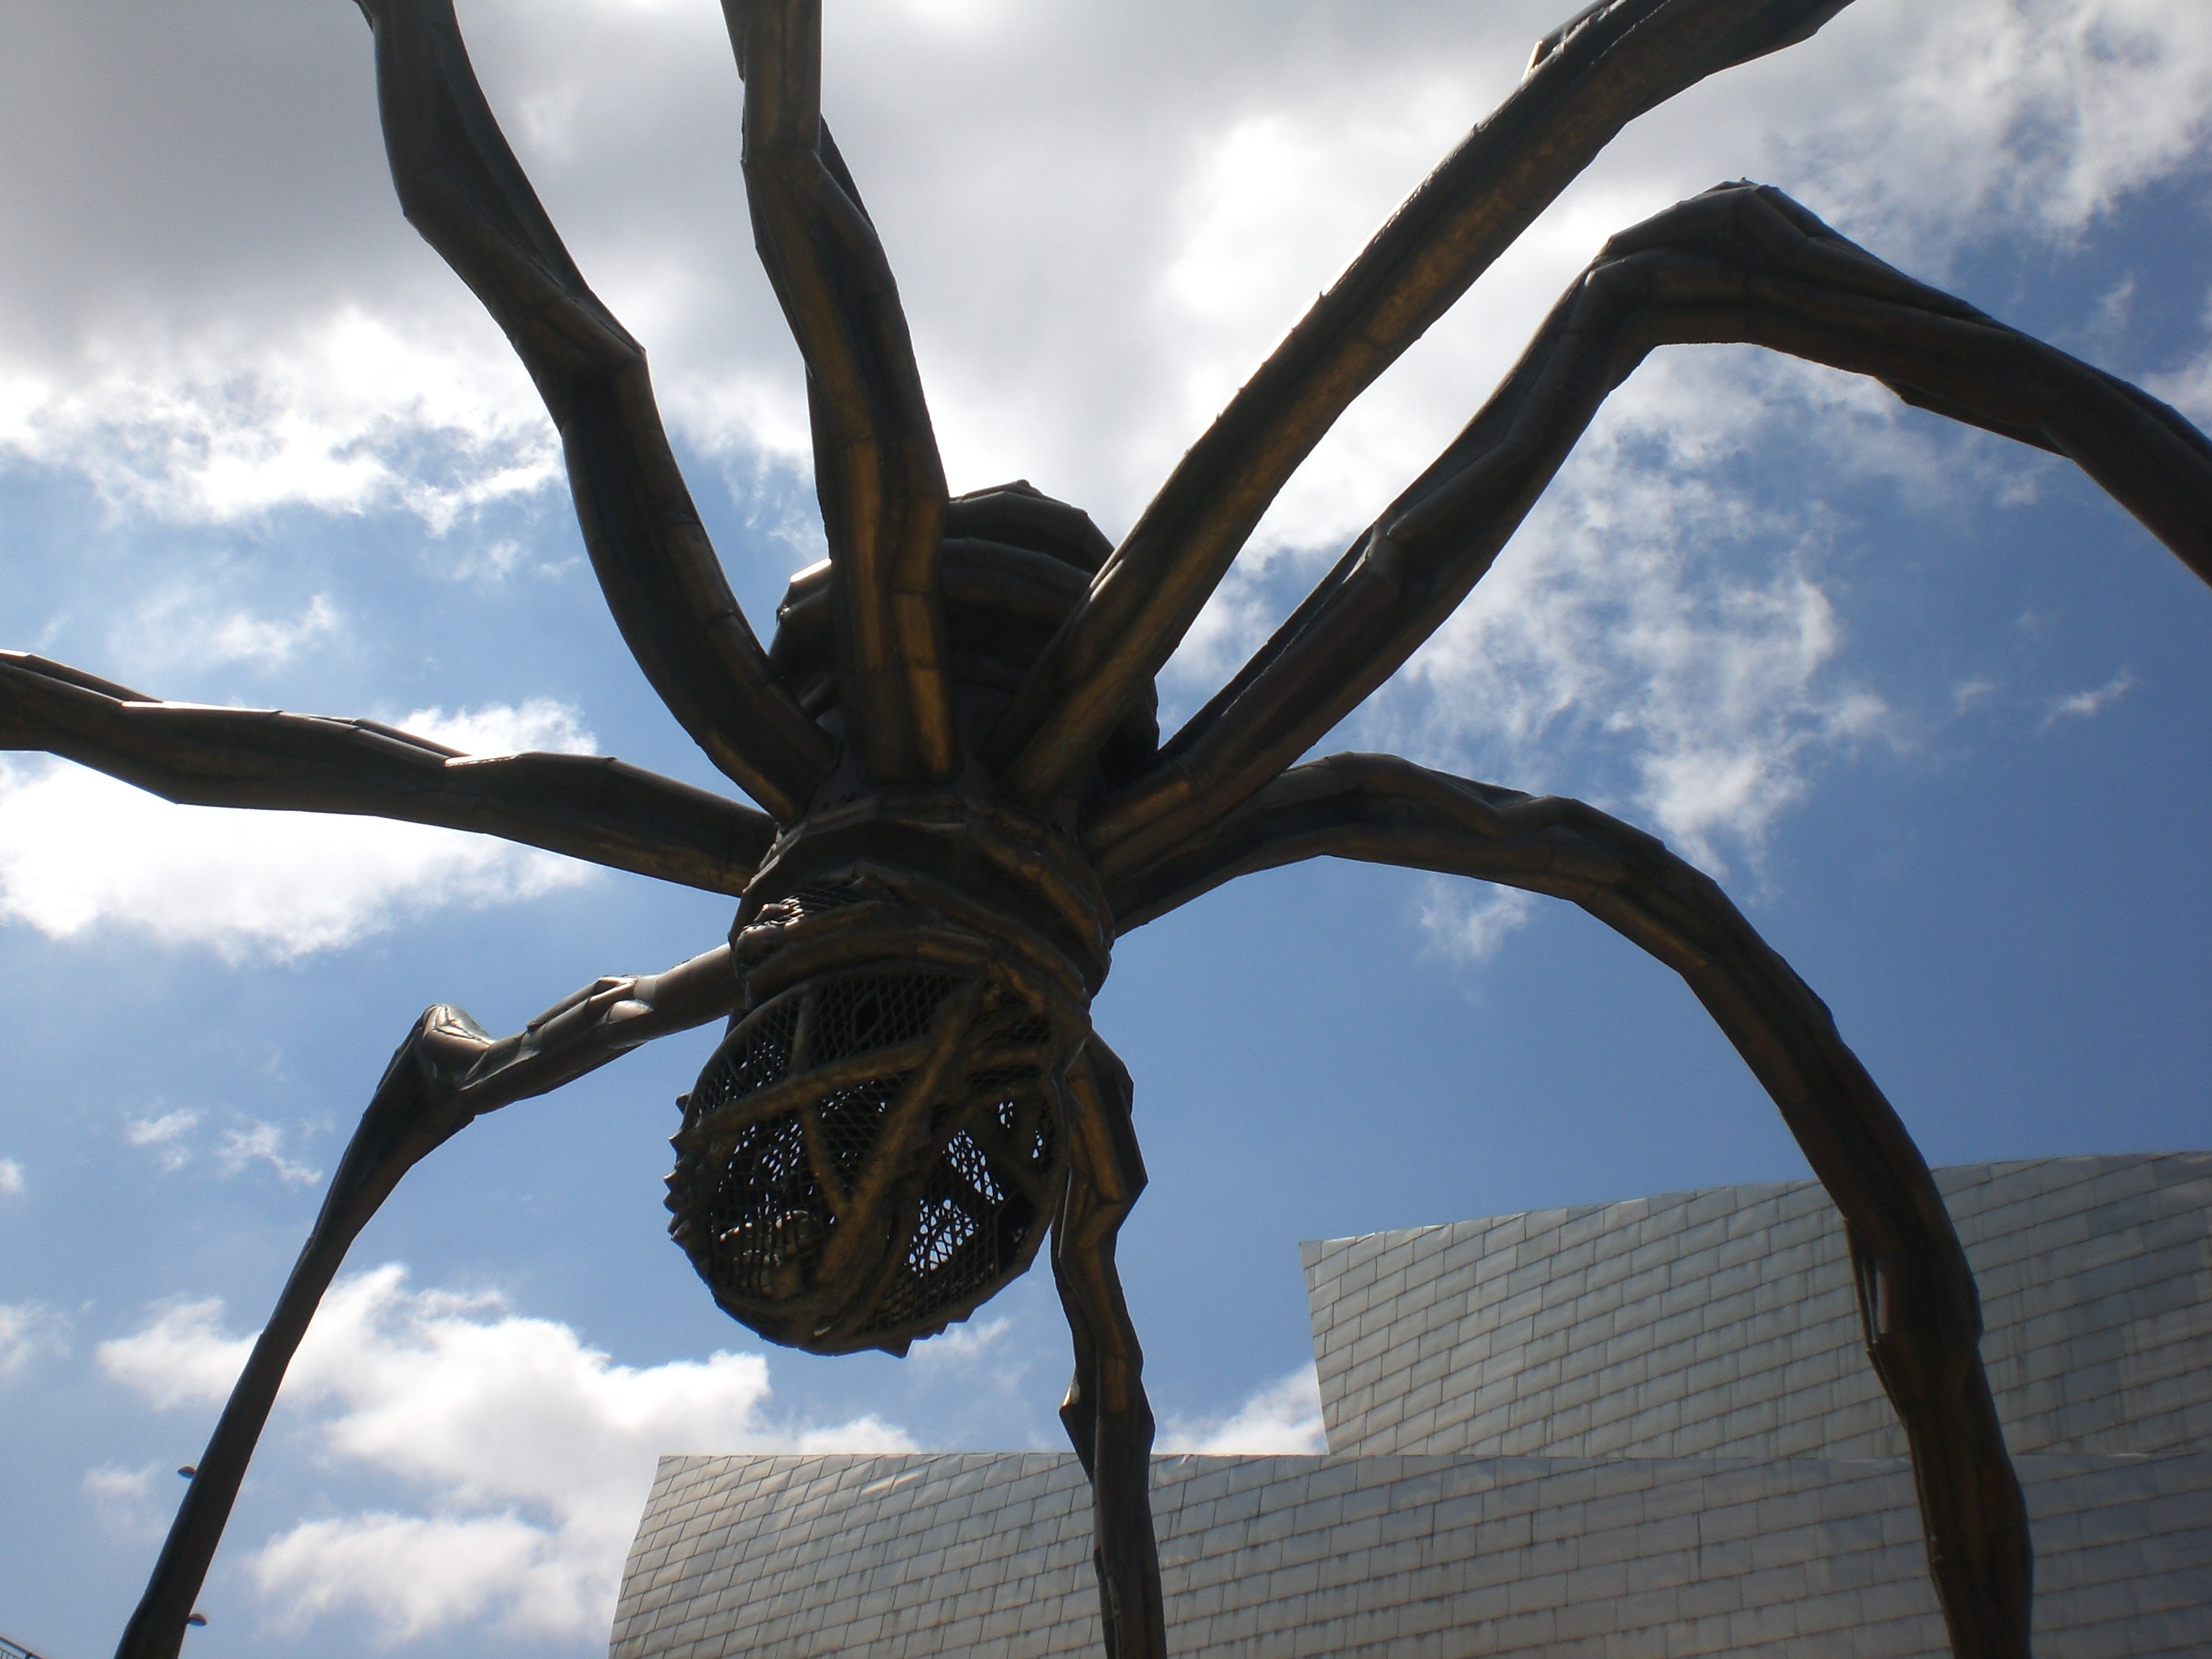
tree, sky, insect, invertebrate, spider, sculpture, arachnid, bilbao, guggenheim museum, giant spider, arecales, louise bourgeois